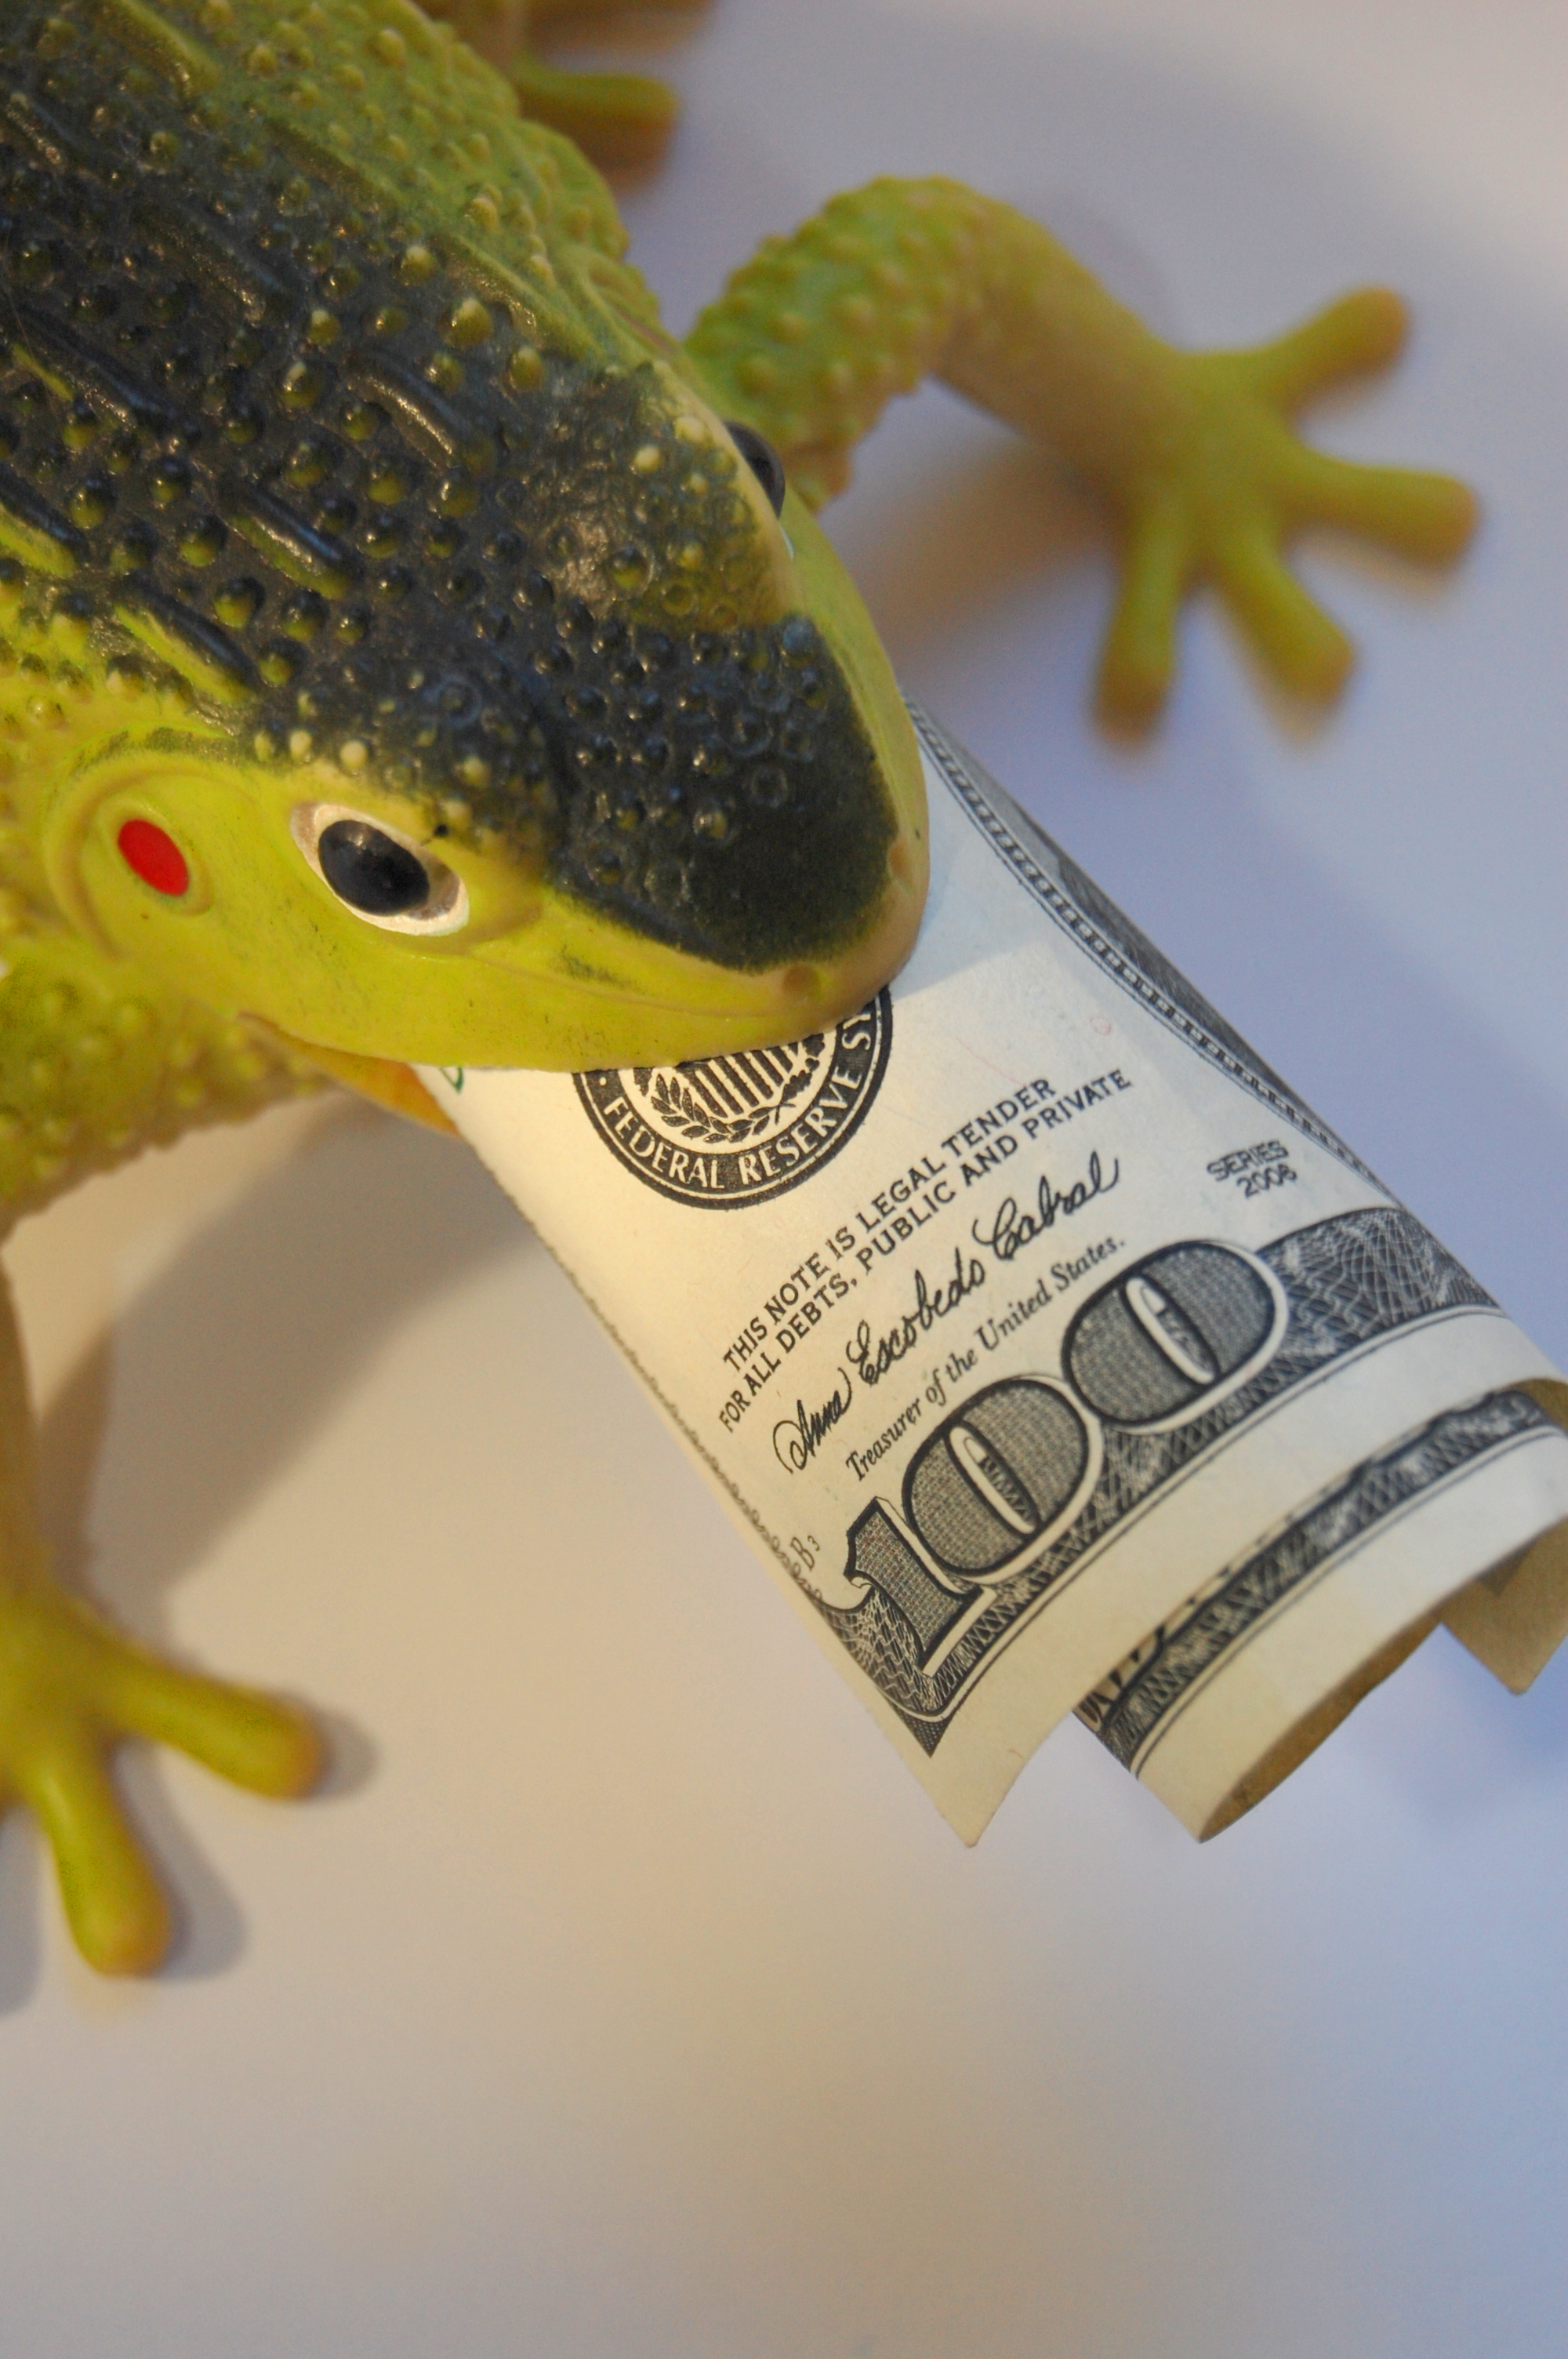
frog, finances, wealth, capital, coins, banknotes, monetary toad, profit, sign, background, illustration, money, toy, superstition, prosperity, toad, cash, dollars, one hundred dollars, marketing, advertising, organism, reptile, macro photography